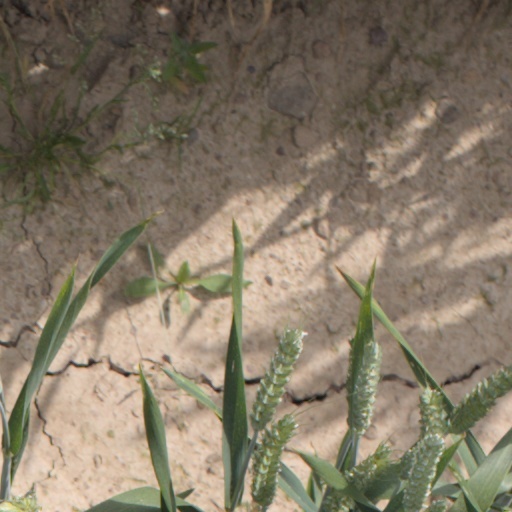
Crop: wheat